Struthion Pool

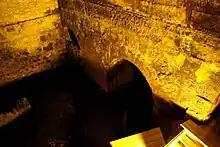
View of an arch connecting the two chambers of the pool

The pool had remained in use down to modern times, and was identified as the "Struthion" by British engineer Sir Charles Warren during his exploration of Jerusalem between 1867 and 1870. His discovery of a tunnel running along the Western Wall to the vicinity of the pool prompted the Convent of the Sisters of Zion to seal off a part of the pool. An east-west wall now divides the Struthion pool into two parts, preventing access between them; one side is visible from the Western Wall tunnels, the other area is accessible from the Convent.